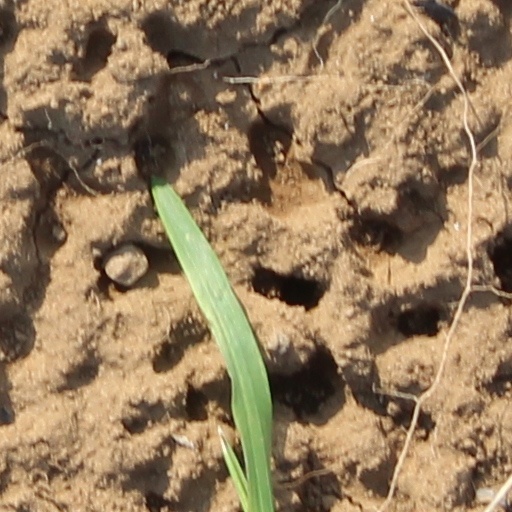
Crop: wheat